Hans Heysen

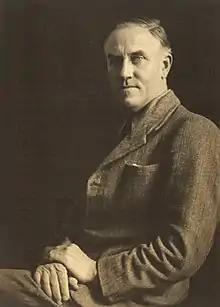
Hans Heysen by Harold Cazneaux ca. 1935

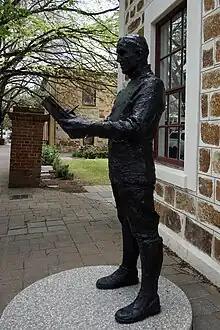
Heysen as a young man statue in Hahndorf by Robert Hannaford

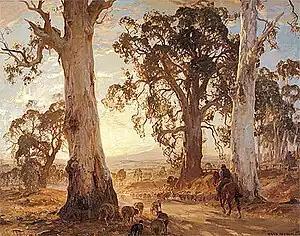
"Droving into the Light", 1914–21, State Art Collection, Art Gallery of Western Australia

One of Australia's best known landscape painters, Heysen became a household name during his lifetime for his watercolours and oil paintings of the Australian bush, in particular men and animals toiling among monumental gum trees against a background of atmospheric light. He also won acclaim for his groundbreaking depictions of arid landscapes in the Flinders Ranges. He won the Wynne Prize for landscape painting a record nine times.